Nina Andreyeva

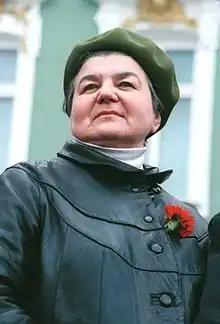
Nina Andreyeva, 1 May 1995

Nina Alexandrovna Andreyeva (12 October 1938 – 24 July 2020) was a Soviet Russian chemical scientist, teacher, author, and political activist. A supporter of classical Soviet principles, she wrote an essay entitled "" that defended many aspects of the traditional Soviet system, and criticized General Secretary Mikhail Gorbachev and his closest supporters for not being true communists. In the rebuke published in the official party newspaper "Pravda" the essay was called "The Manifesto of Anti-Perestroika Forces".